Conspiracy of the Pintos

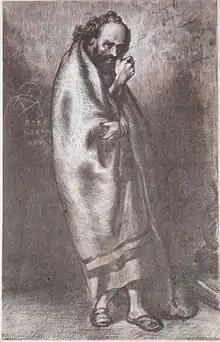
Abbe Faria one of the most notable members of the Pinto clan

The history of Christianity of Candolim dates back to the conversion of Santu Sinay (Shenoy), a Brahmin "ganvkar" (Konkani: freeholder) who belonged to the nobility of his people. He was the progenitor of the noble revolutionary Pinto family.